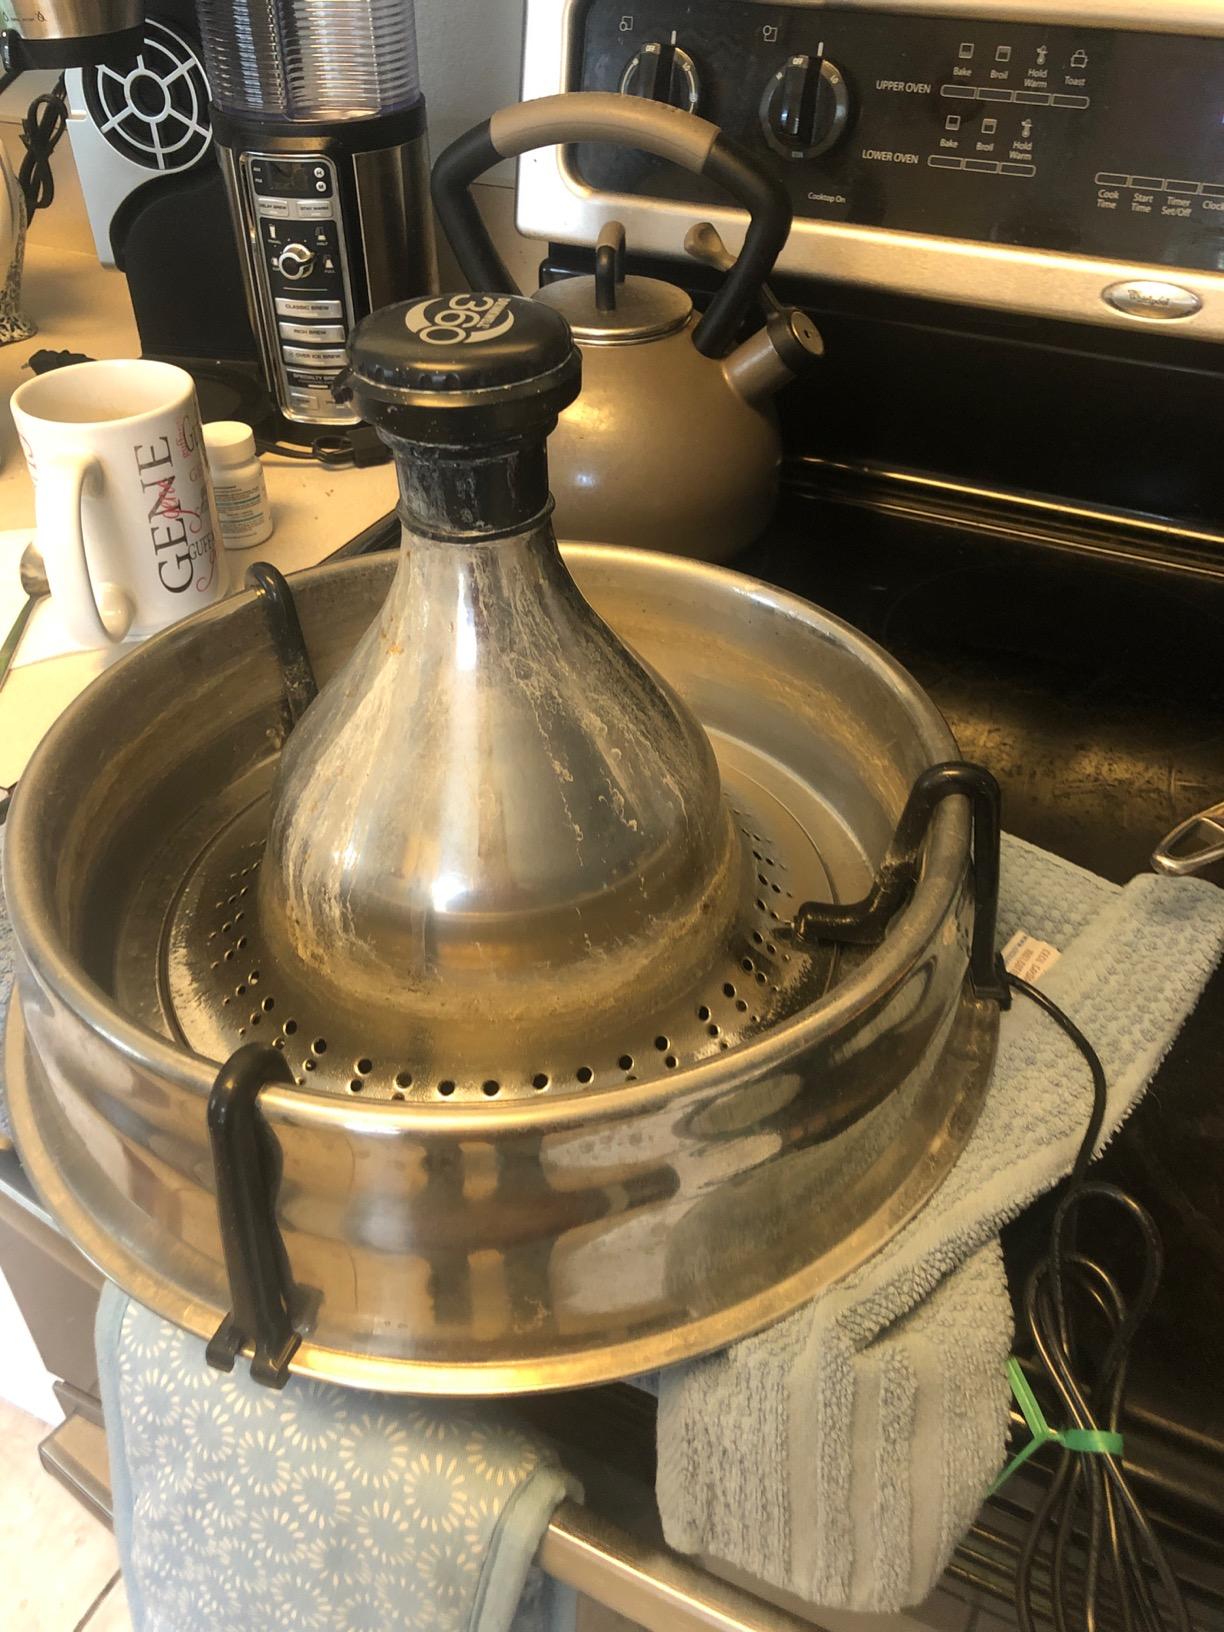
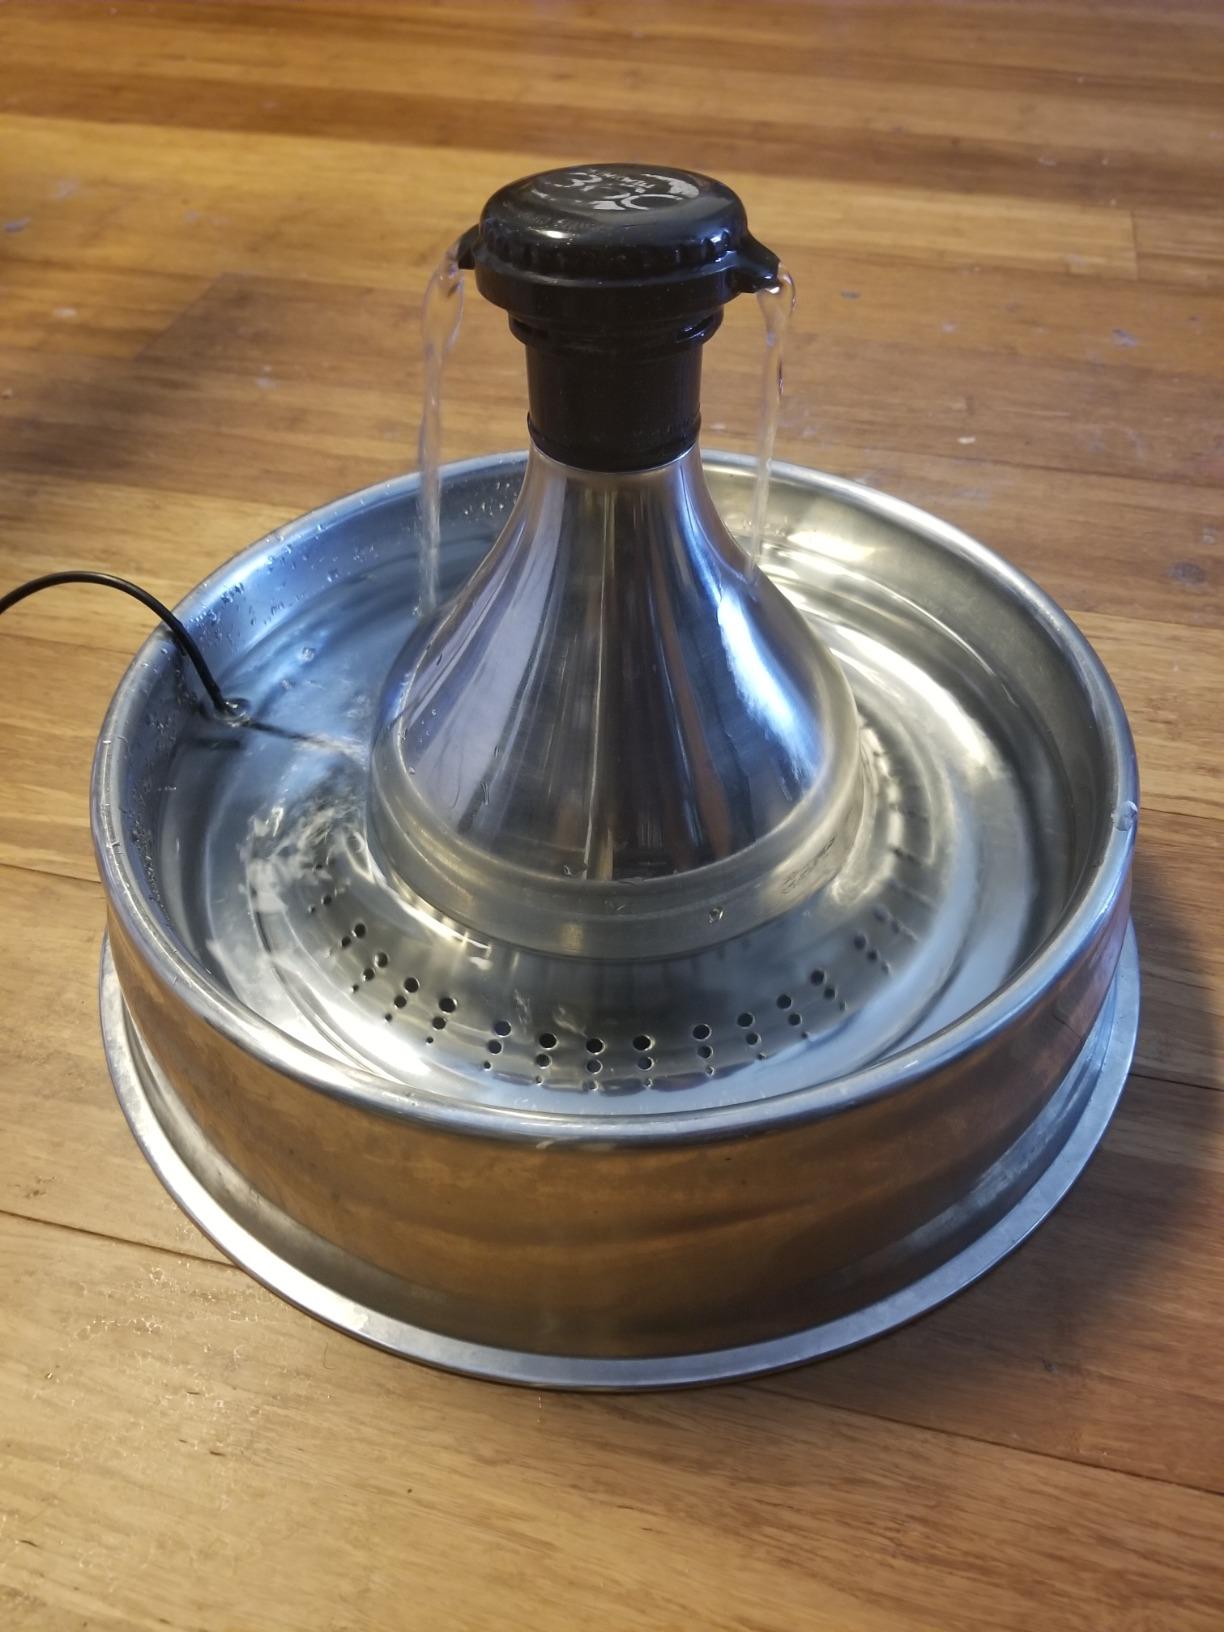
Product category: items_bowl
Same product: yes